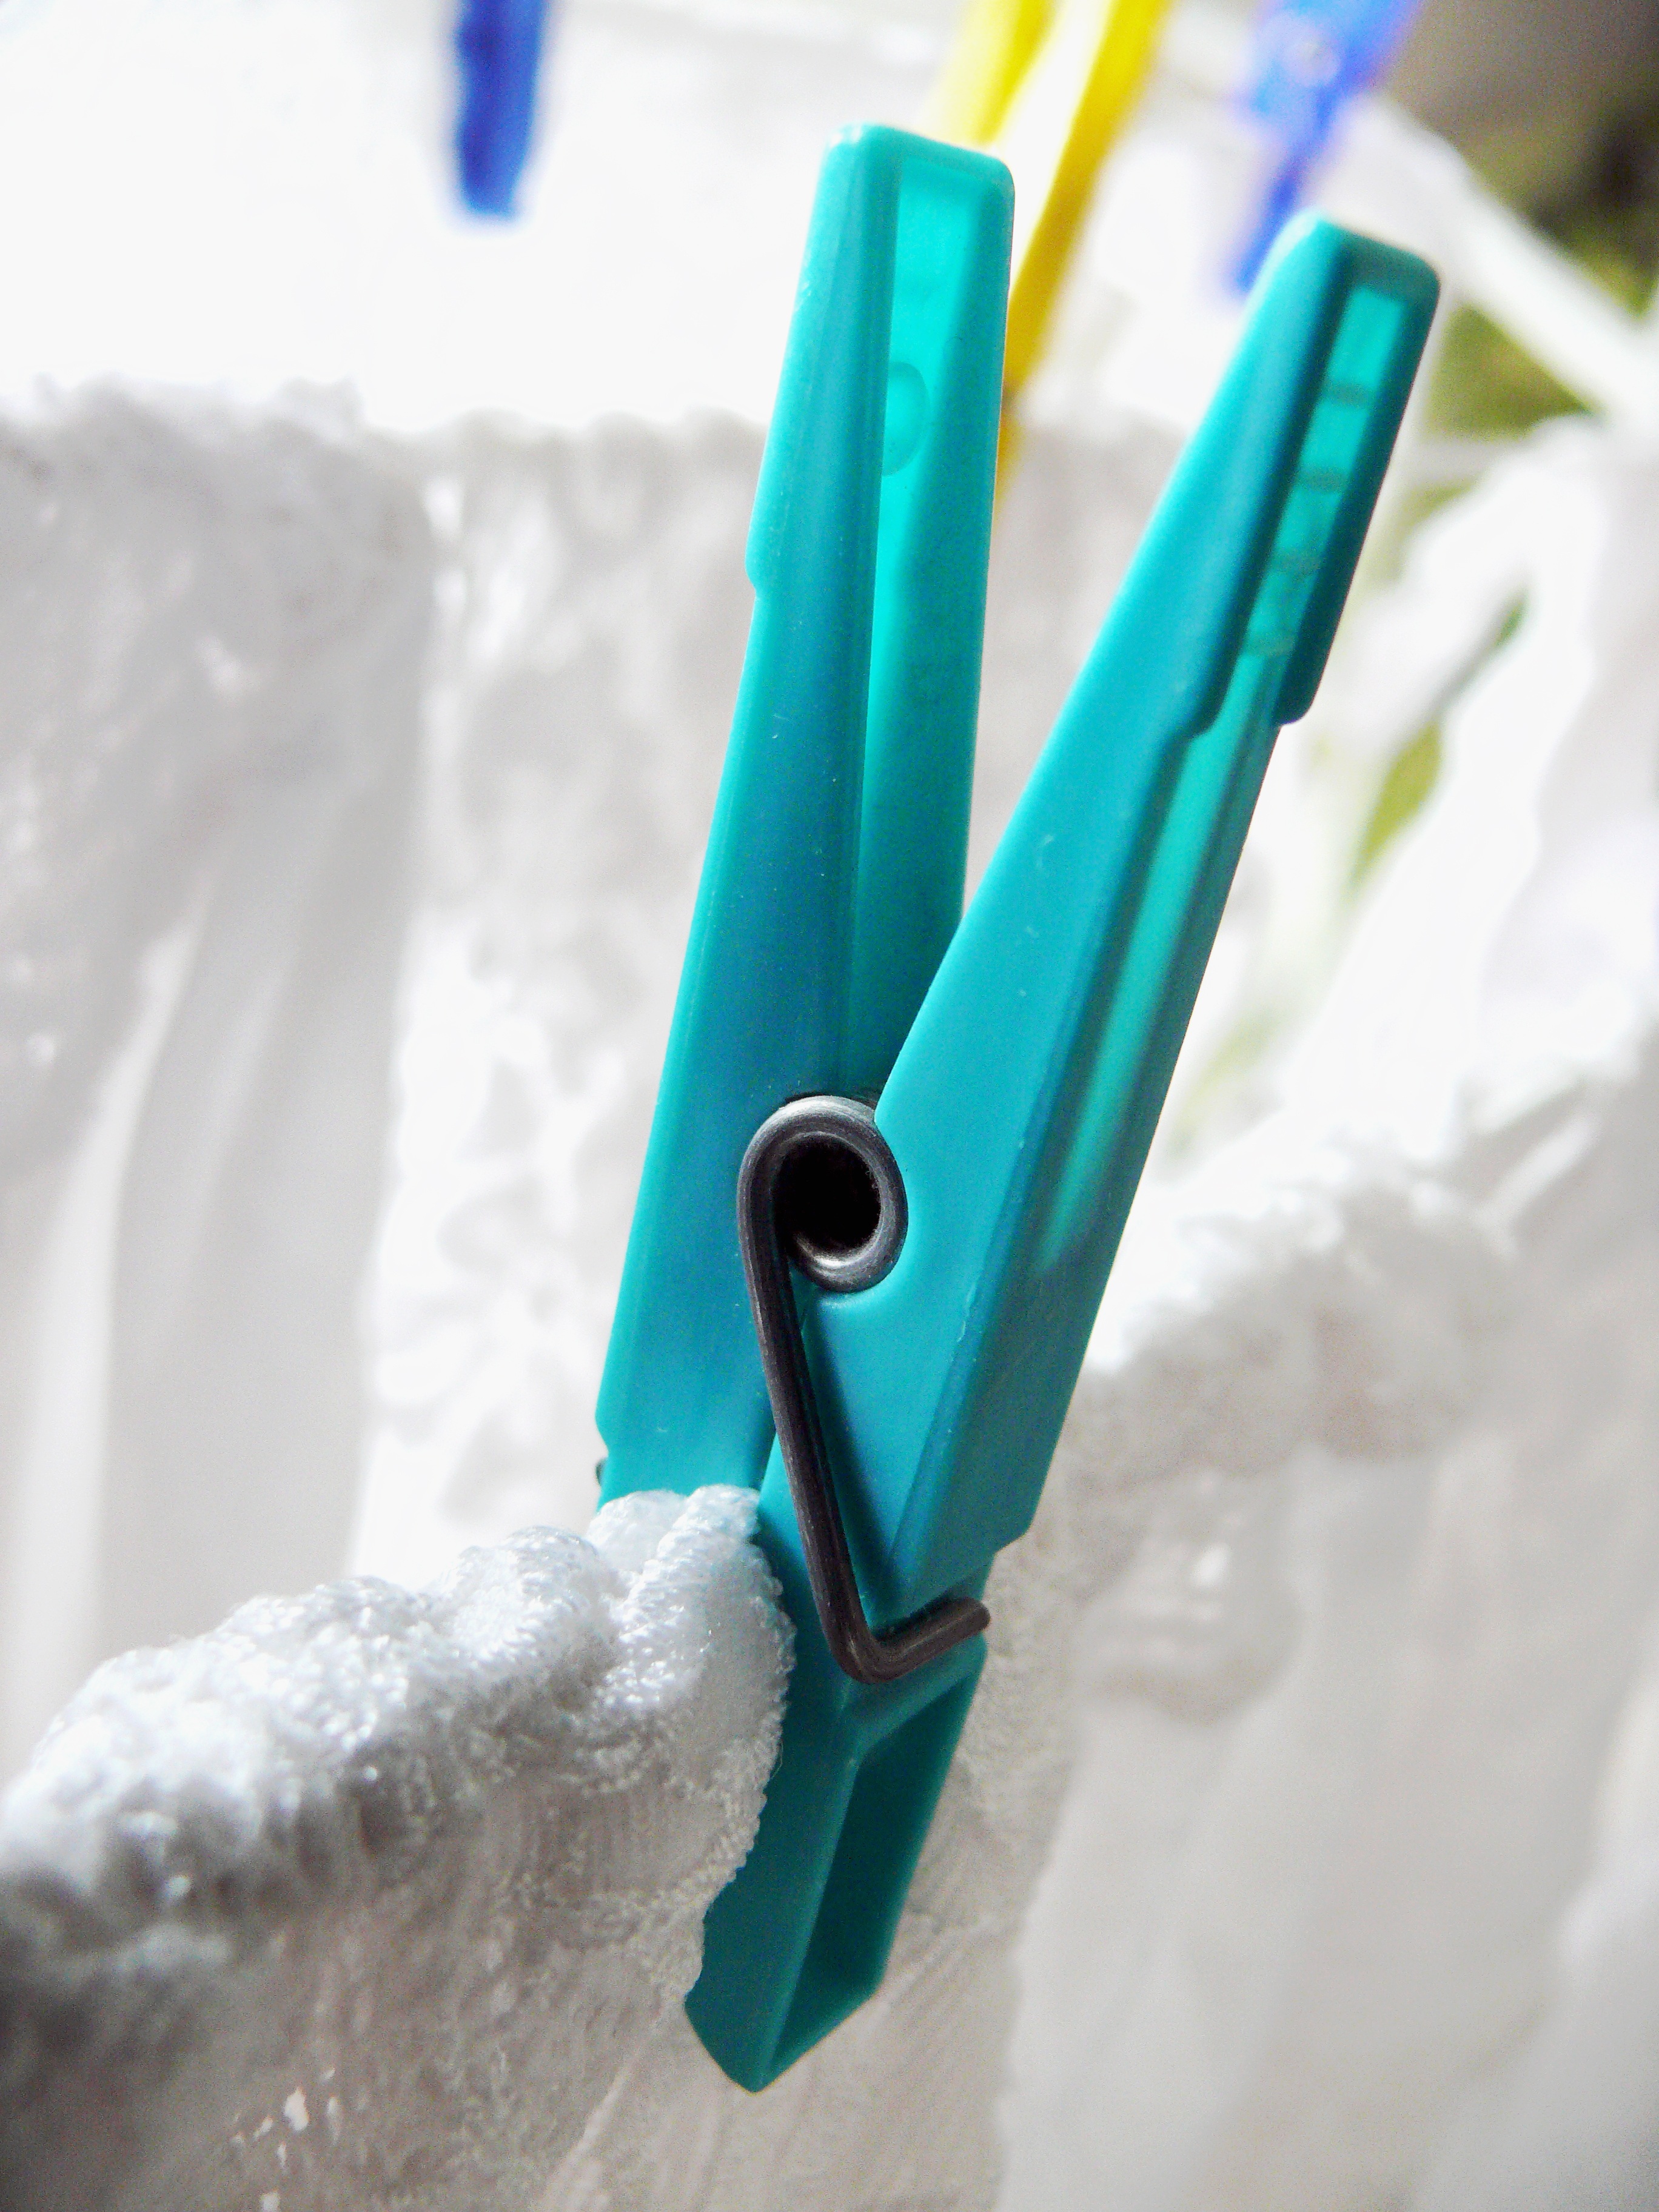
hand, green, color, blue, colorful, laundry, jewellery, mix, out, clip, housewife, clothes peg, surfing equipment and supplies